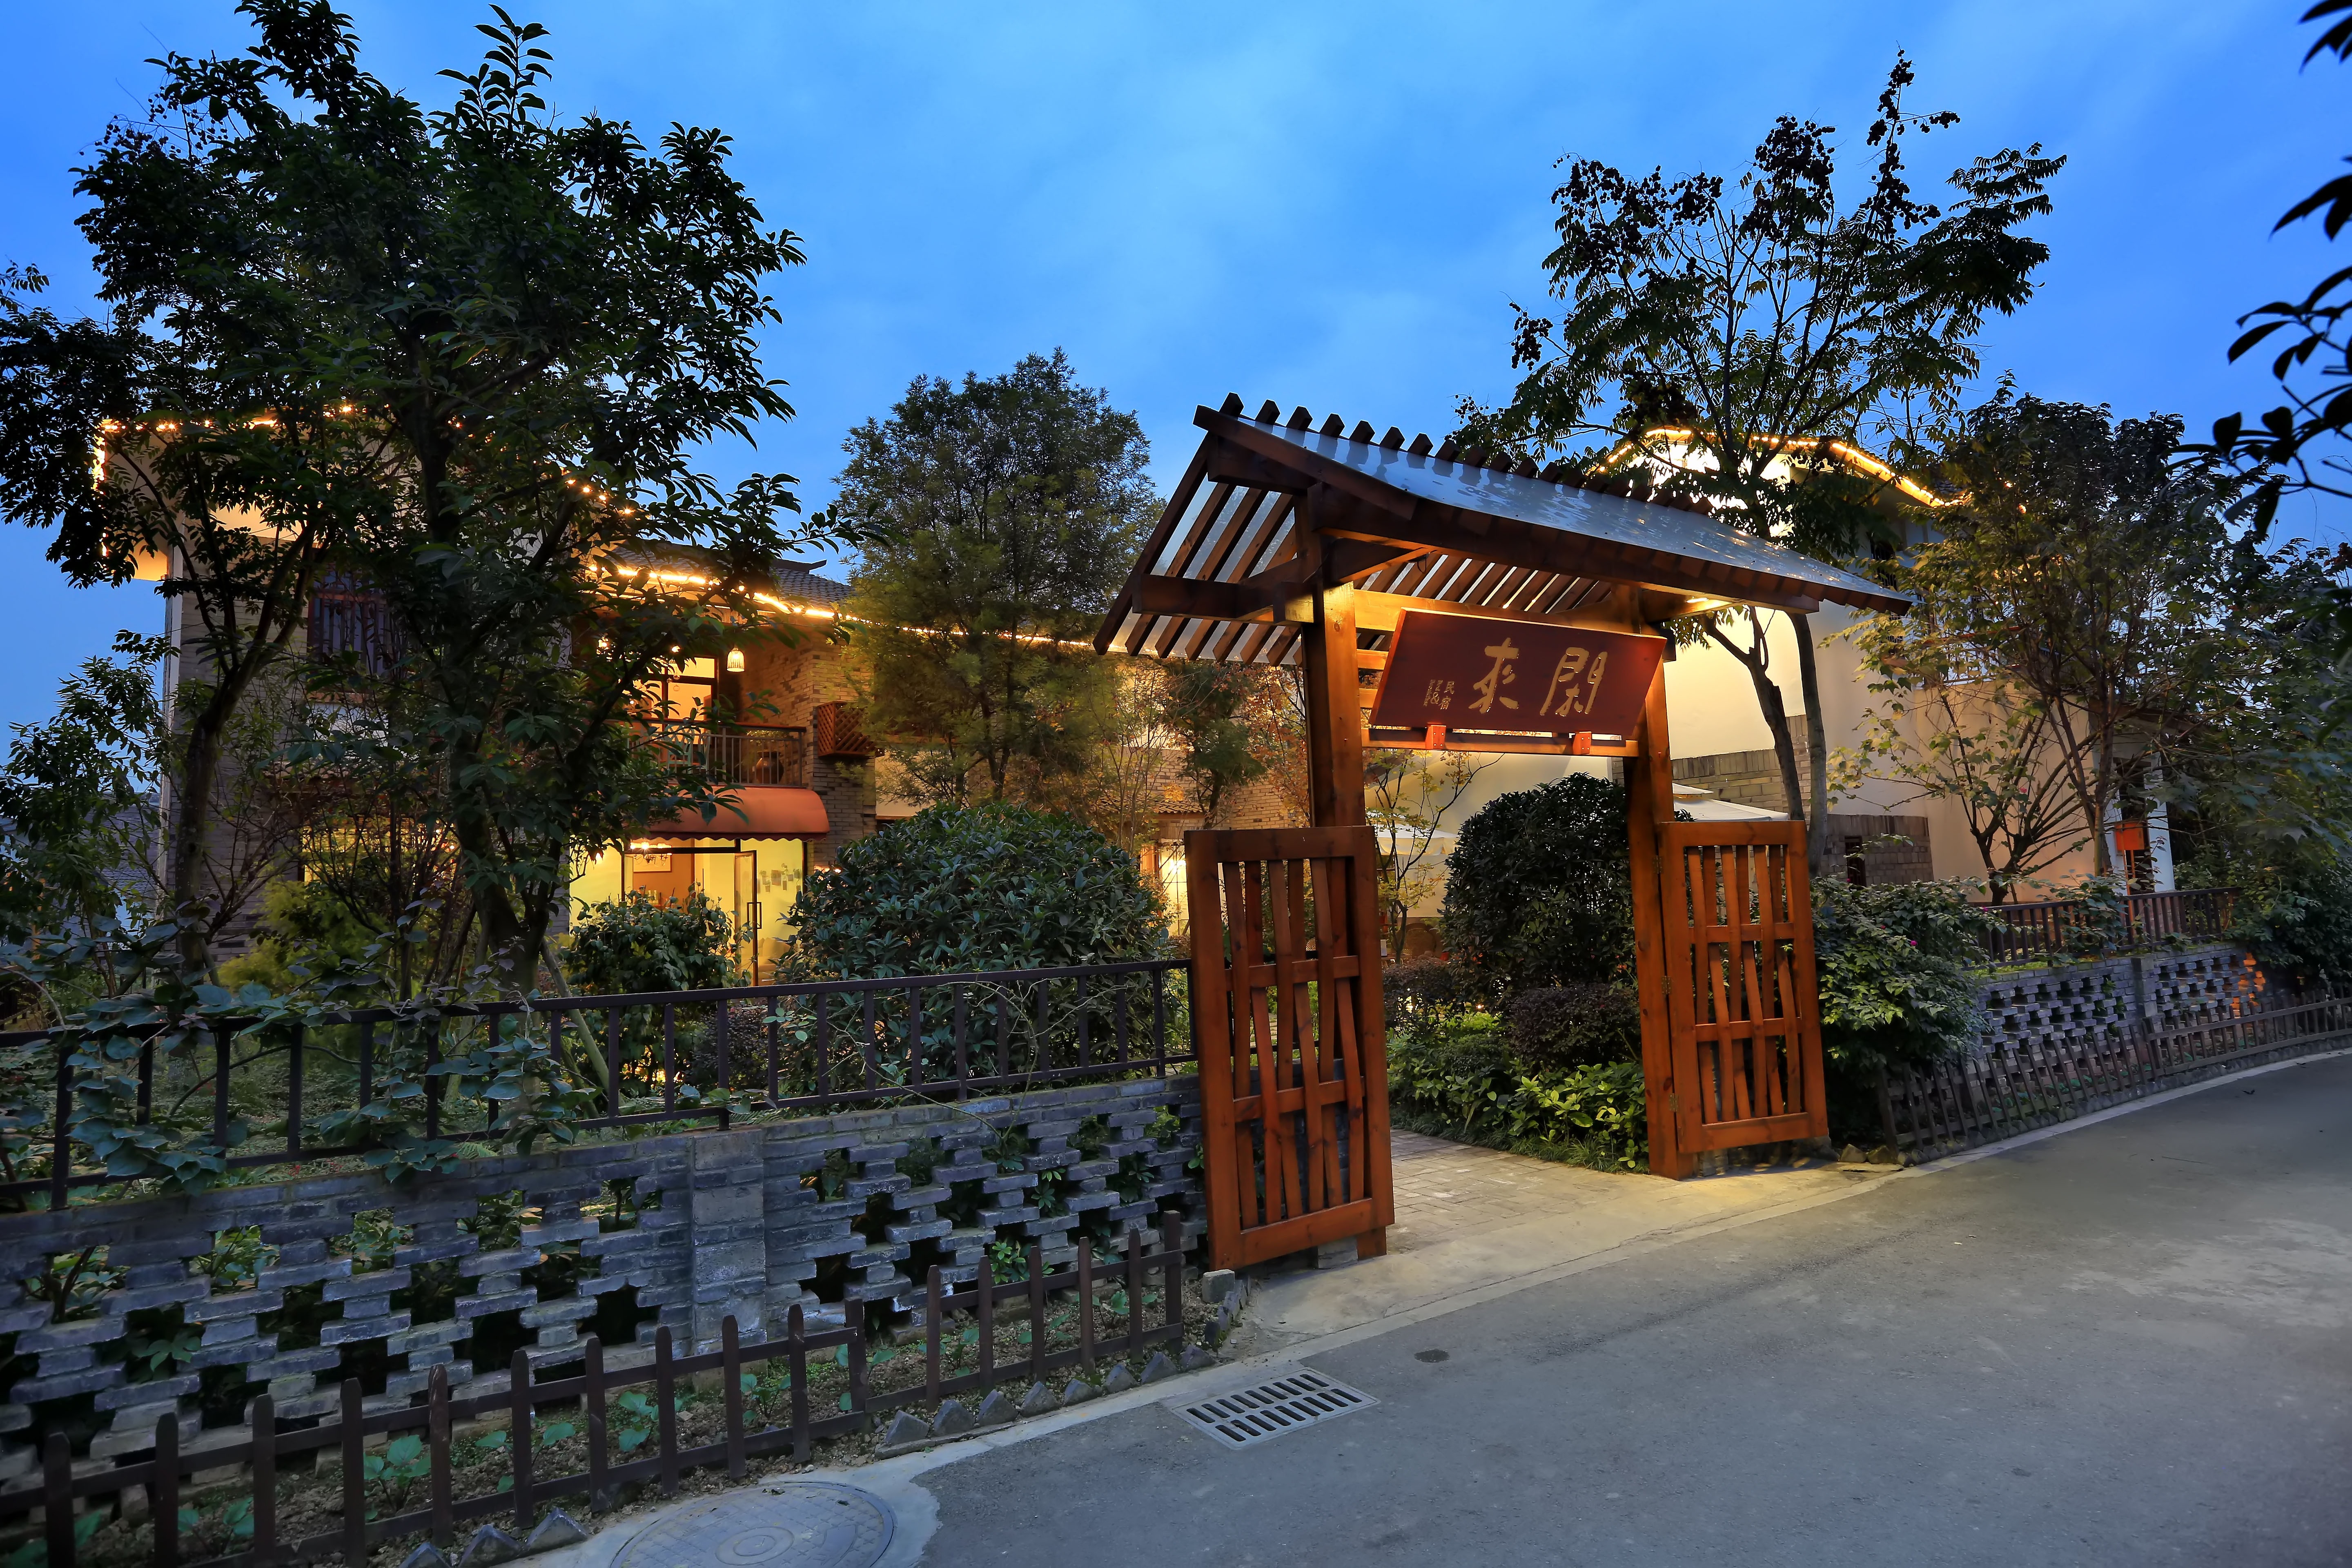
countryside, villa, house, building, home, country, village, cottage, property, shrine, estate, hacienda, neighbourhood, real estate, bed and breakfast